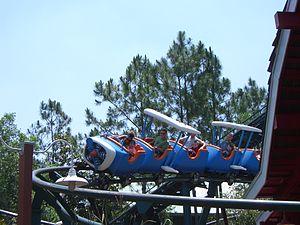
Barnstormer ou The Barnstormer featuring Goofy as the Great Goofini est un parcours de montagnes russes de type junior du parc Magic Kingdom, situé à Orlando, aux États-Unis. L'attraction, située à Fantasyland dans une zone appelée Storybook Circus depuis 2012, est basée sur le personnage de Dingo en tant que le grand Goofini. Anciennement, cette attraction était située à Mickey's Toontown Fair, zone du parc aujourd'hui disparue pour laisser place à l'expansion de Fantasyland. Le nom de l'attraction provient des exercices aériens du début du XXᵉ siècle pratiqués dans les fermes, parfois destructeurs et immortalisés dans les dessins animés des années 1930 à 1940.
Fami P.A.R.C
Legoland Discovery Centre Atlanta ouvert au public le 17 mars.